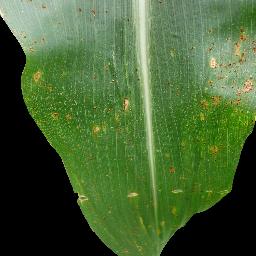
Label: Corn___Common_rust